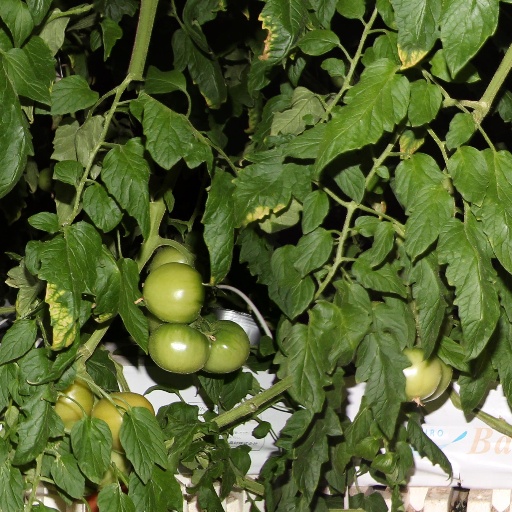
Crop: tomato